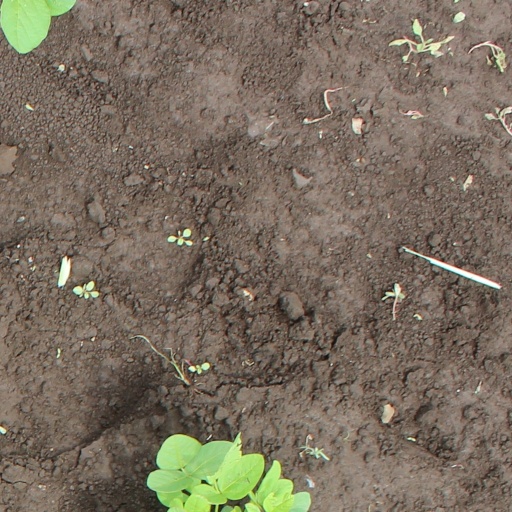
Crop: soybean